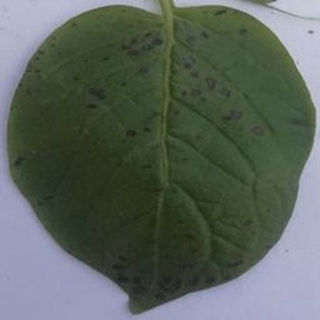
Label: potato_early_blight